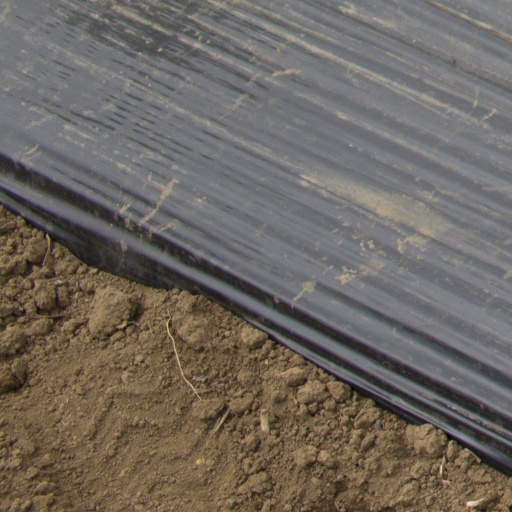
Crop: Jerusalem artichoke